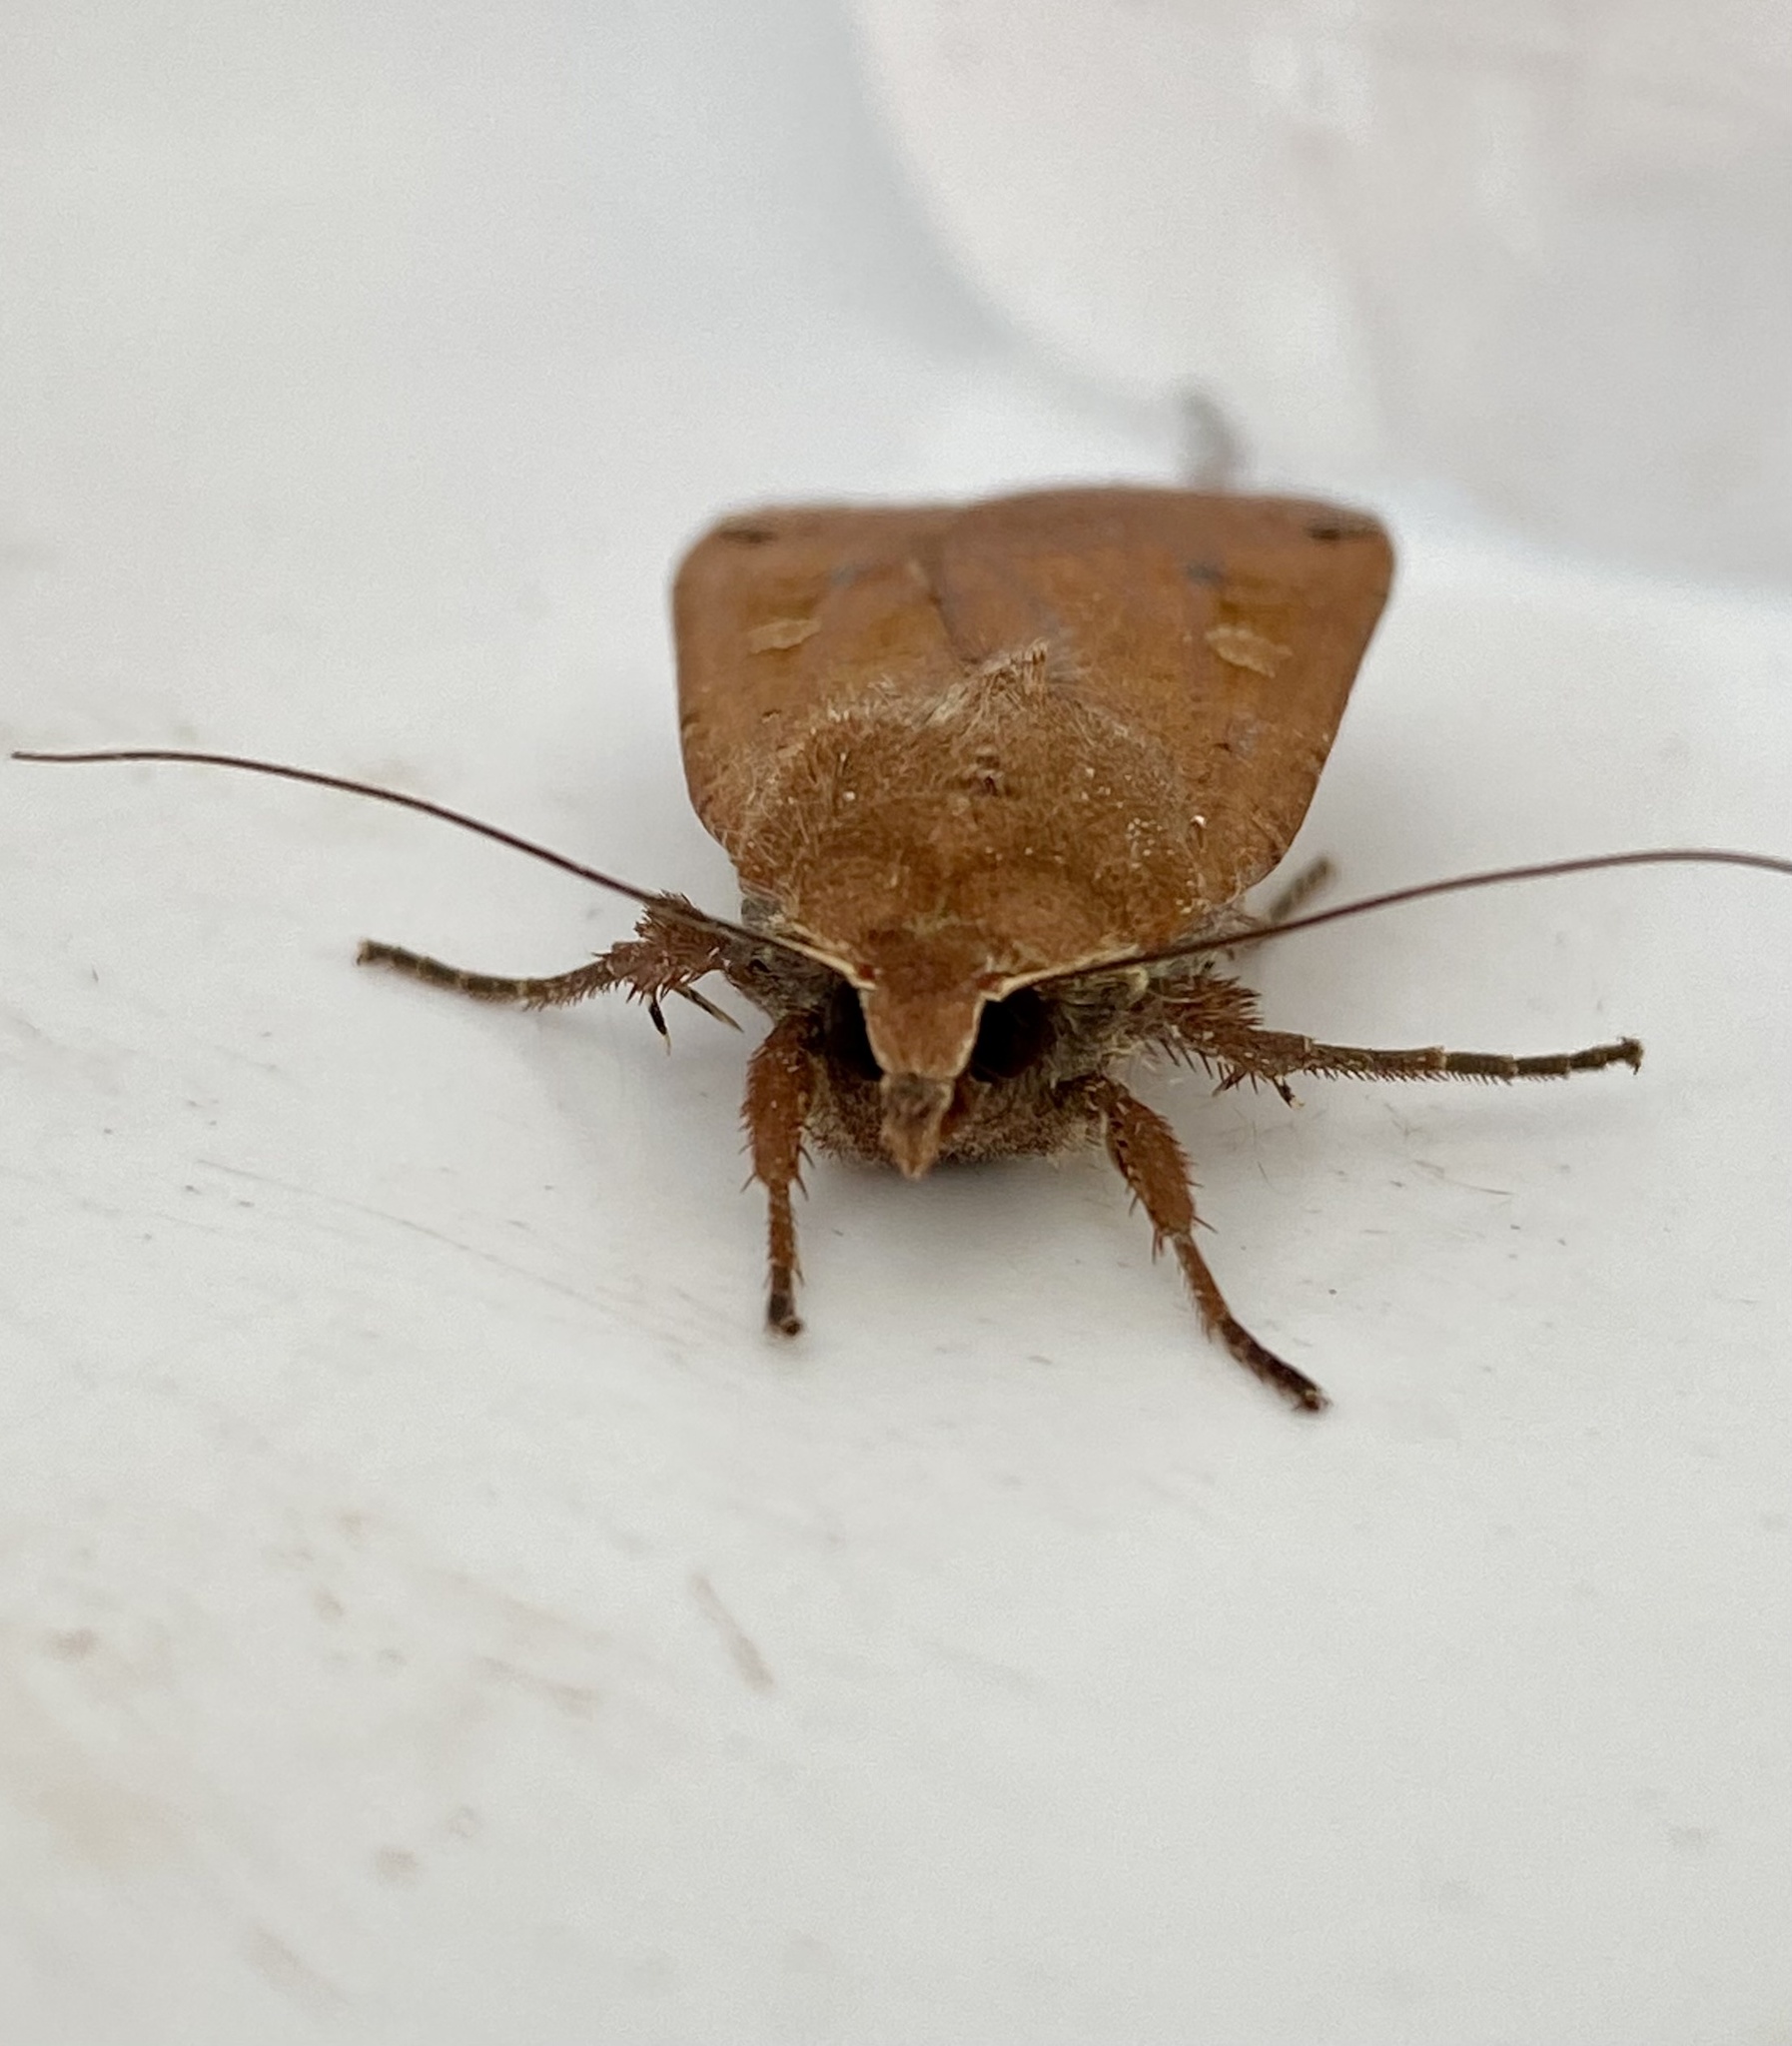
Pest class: cutworms